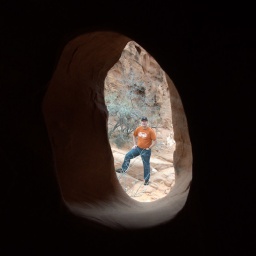
Through the window in a rock formation on the path to Mouse's Tank.